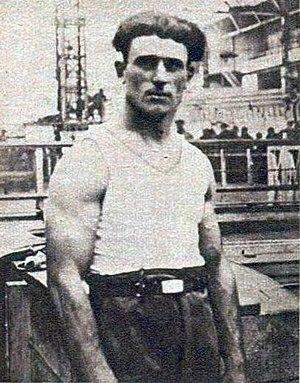
L'Italien Carlo Galimberti, champion olympique des poids mi-lourds en 1924.
Carlo Galimberti est un haltérophile italien, de la catégorie des poids moyens.